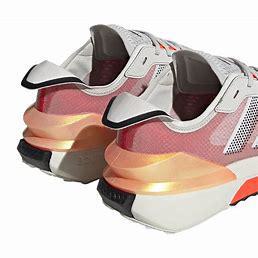
Brand: Adidas
Model: Avryn